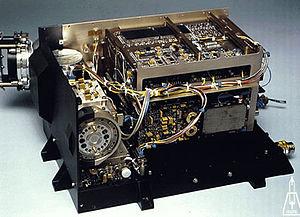
Cassini est une sonde spatiale de la NASA pour les besoins de la mission Cassini-Huygens qui a pour but l'étude de la planète Saturne, de ses satellites et de ses anneaux. Lancée dans l'espace le 15 octobre 1997 de Cap Canaveral par une fusée Titan IV-Centaur, elle a commencé sa mission dans le système saturnien le 1ᵉʳ juillet 2004 et l'a achevée le 15 septembre 2017 en plongeant dans l'atmosphère de Saturne. La sonde a été construite par le Jet Propulsion Laboratory avec des contributions de l'Agence spatiale européenne, de l'Agence spatiale italienne ainsi que celles de nombreux laboratoires de recherche et universités américaines et internationales pour les instruments scientifiques. Elle transporte le petit atterrisseur Huygens qui s'est posé sur la surface de Titan en 2004.
Cassini-Huygens est une mission d'exploration spatiale du système saturnien au moyen d'une sonde spatiale développée par l'agence spatiale américaine, la NASA, avec des participations importantes de l'Agence spatiale européenne et de l'Agence spatiale italienne. Lancé le 15 octobre 1997, l'engin se place en orbite autour de Saturne en 2004. En 2005, l'atterrisseur européen Huygens, après s'être détaché fin 2004 de la sonde mère, se pose à la surface du satellite Titan et peut transmettre des informations collectées durant la descente et après son atterrissage. L'orbiteur Cassini ensuite tourne autour de Saturne et poursuit l'étude scientifique de la planète géante gazeuse, en profitant de ses passages à faible distance de ses satellites pour collecter des données détaillées sur ceux-ci. La mission, d'une durée initialement prévue de quatre ans, est prolongée à deux reprises : de 2008 à 2010 par la mission équinoxe, puis de 2010 à 2017 par la mission solstice. Afin de protéger les lunes de la planète, la sonde spatiale finit son voyage en plongeant dans l'atmosphère de Saturne le 15 septembre 2017.